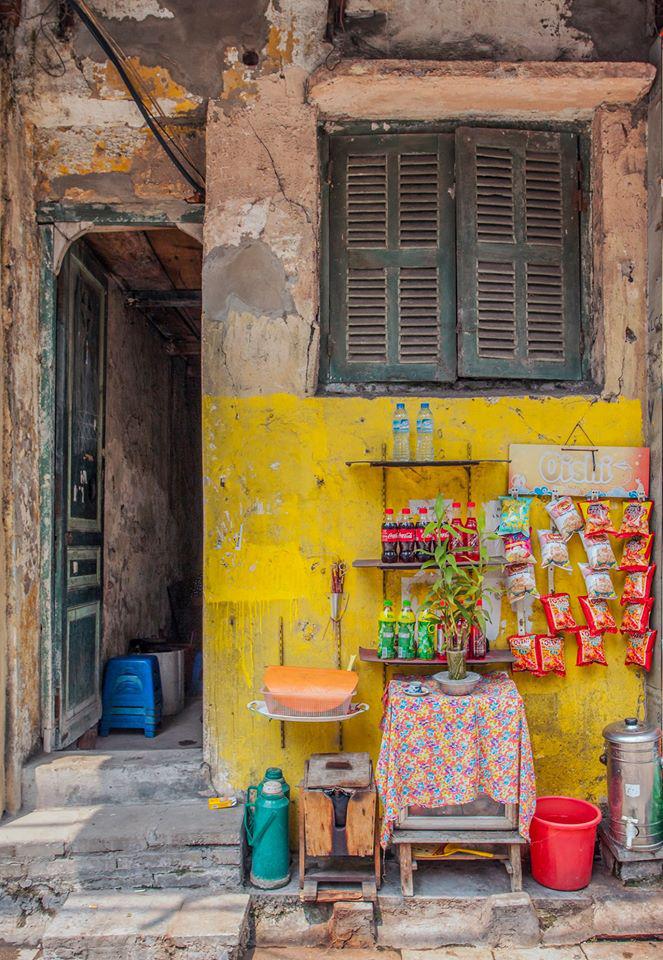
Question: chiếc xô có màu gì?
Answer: chiếc xô có màu đỏ